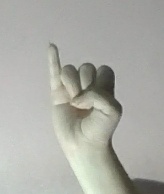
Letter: meem